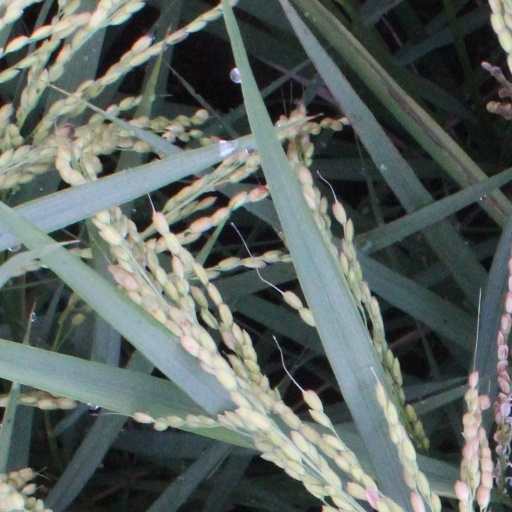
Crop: rice